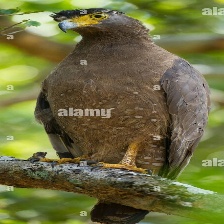
Species: CRESTED SERPENT EAGLE
Scientific name: SPILORNIS CHEELA